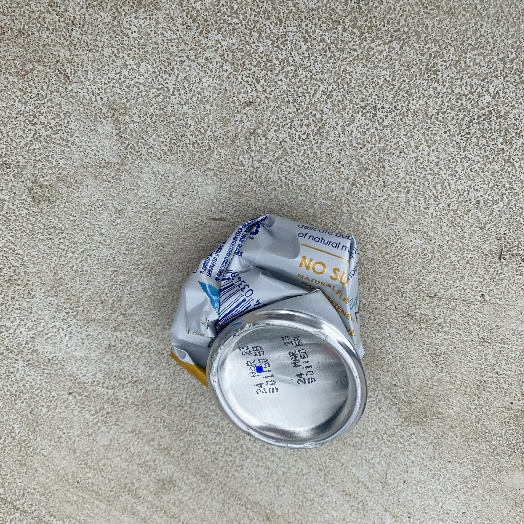
Label: Metal